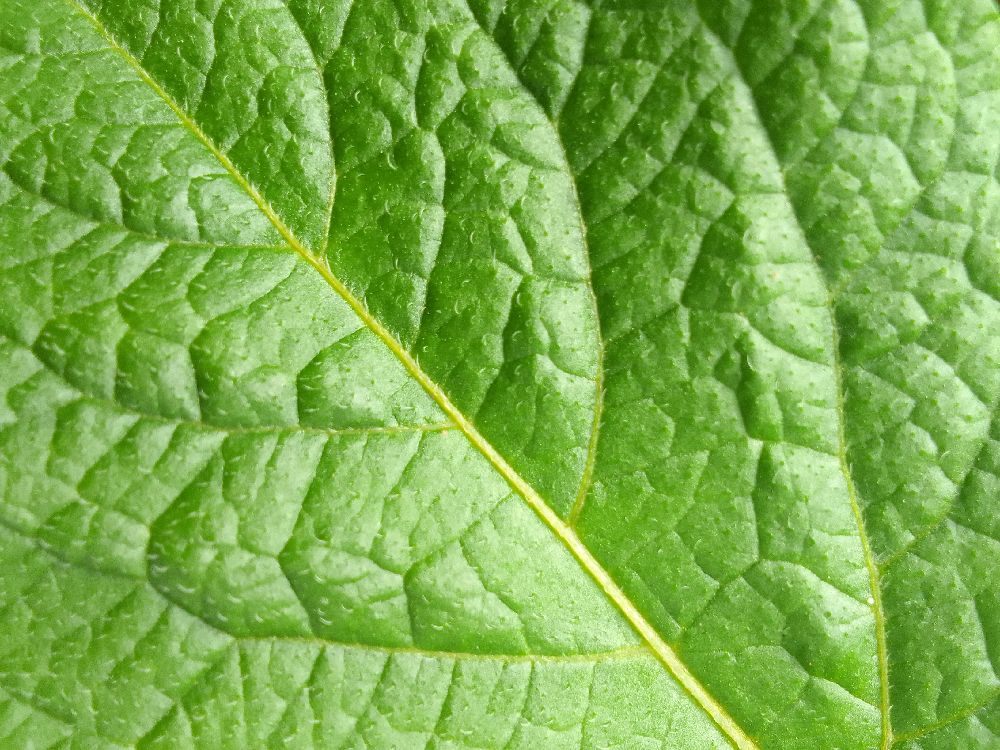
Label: Healthy